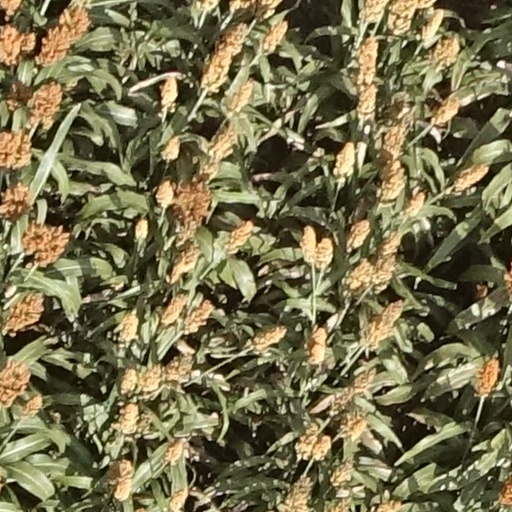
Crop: sorghum